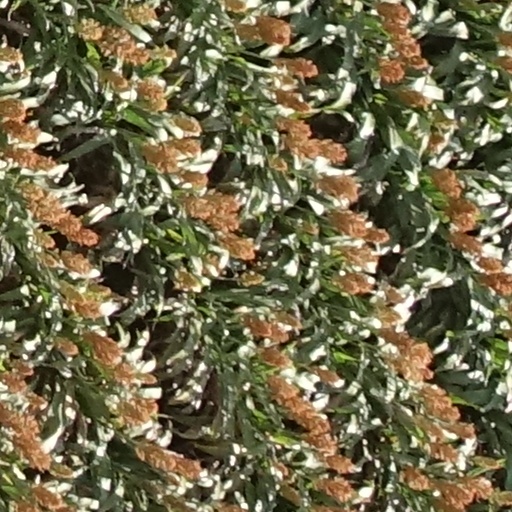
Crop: sorghum